Roman province

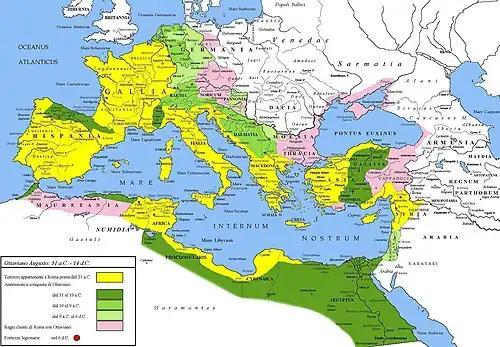
Roman Empire under Augustus (31 BC – AD 14), showing the empire as of 31 BC in yellow, additions to 19 BC in dark green, additions in 9 BC in light green, and additions to AD 6 in pale green. Client states in mauve.

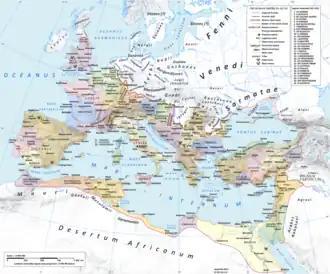
The Roman Empire under Hadrian (125) showing the provinces as then organised.

The Roman provinces (pl. ) were the administrative regions of Ancient Rome outside Roman Italy that were controlled by the Romans under the Roman Republic and later the Roman Empire. Each province was ruled by a Roman appointed as governor.